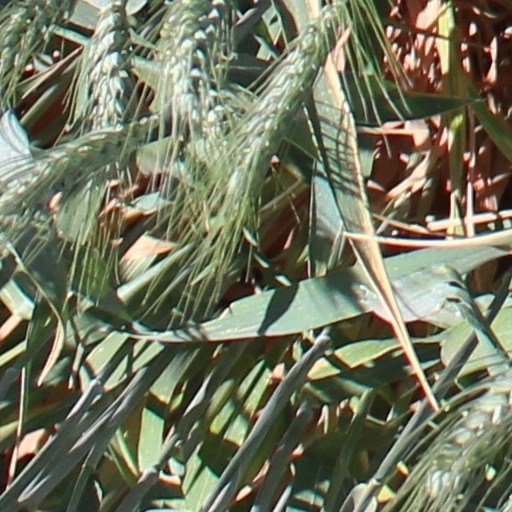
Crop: wheat